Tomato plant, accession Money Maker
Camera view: bottom (45 deg); turntable rotation: 150 degrees
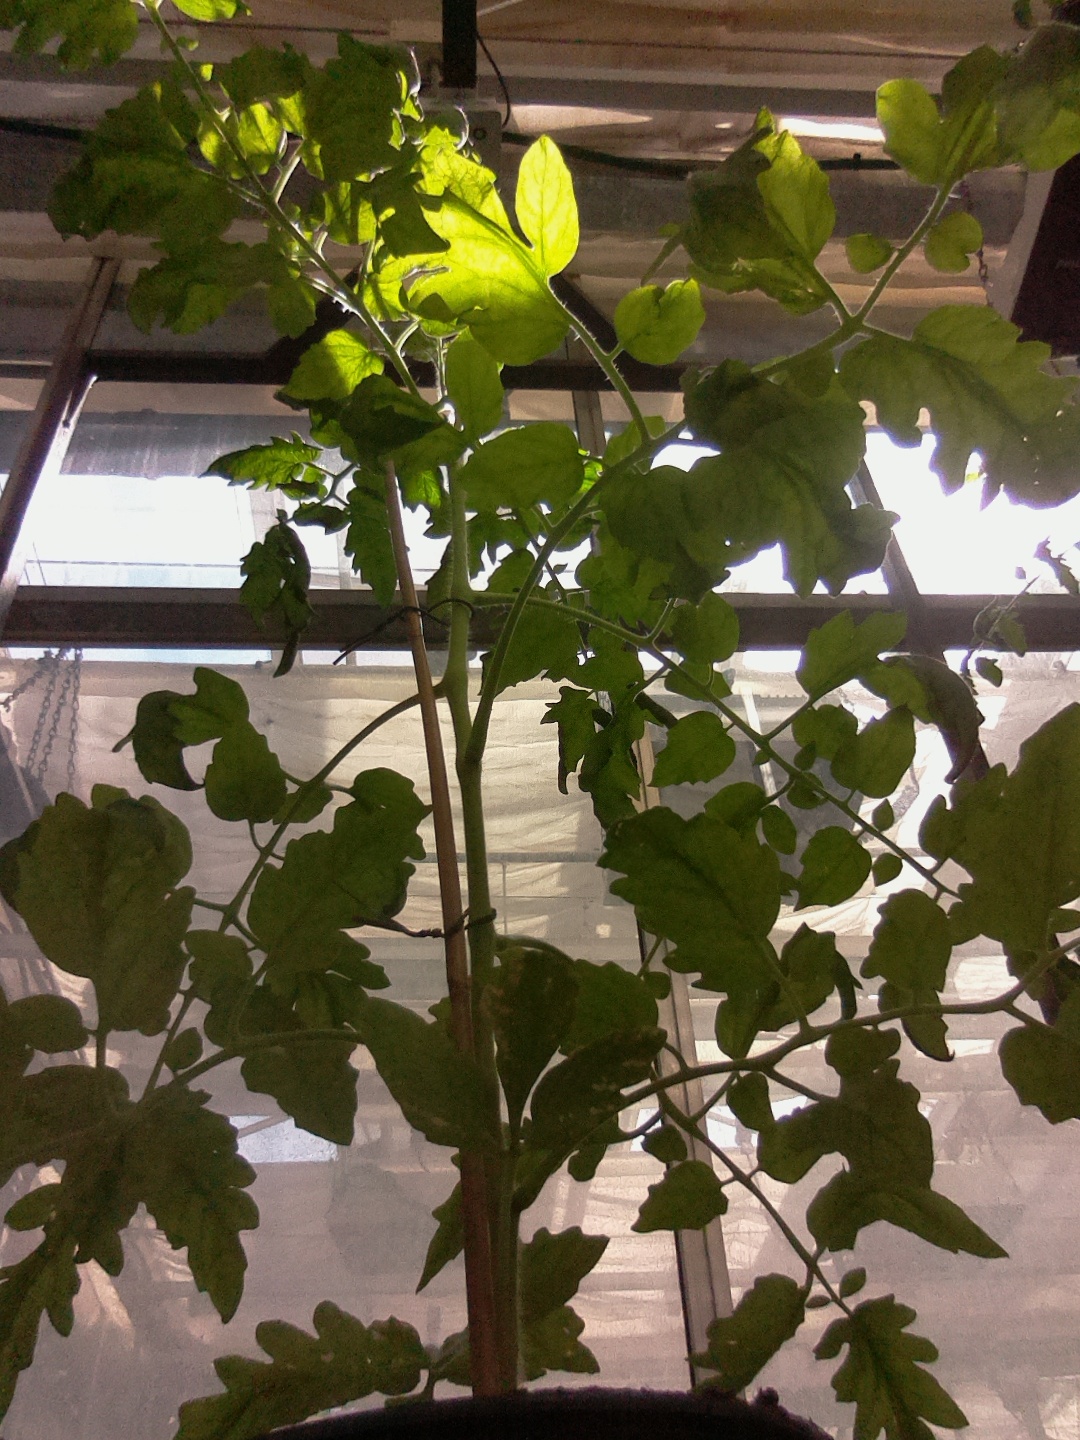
BBCH growth stage 63: 30%-40% of flowers open